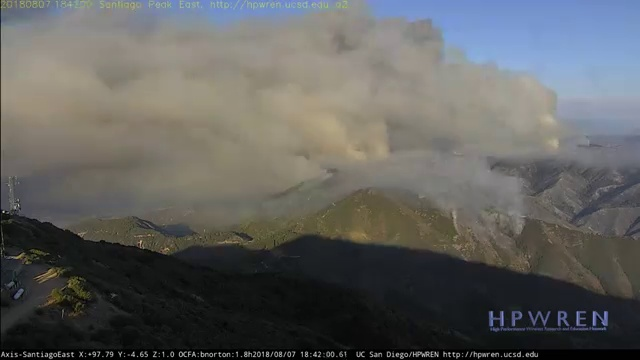
Fire: no
Smoke: yes